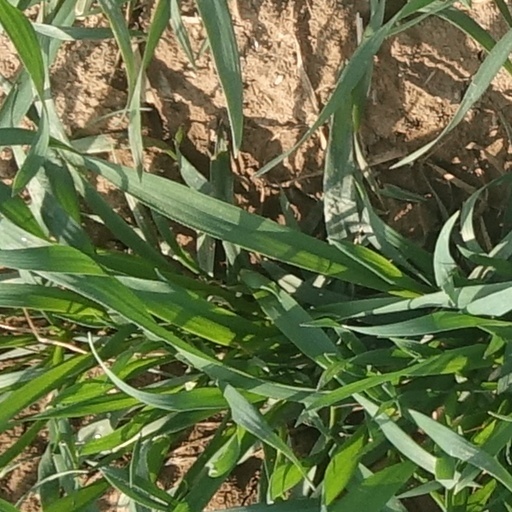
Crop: wheat